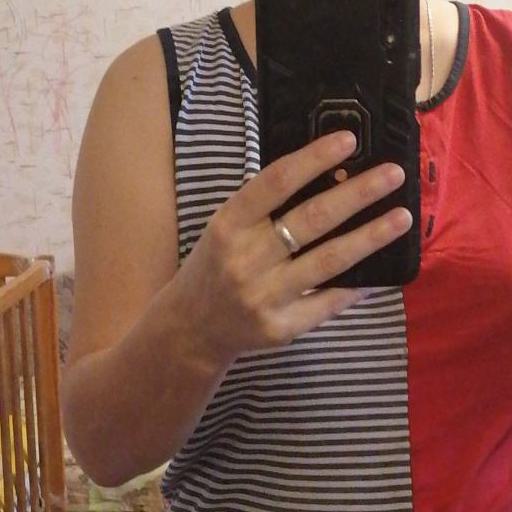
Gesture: no_gesture